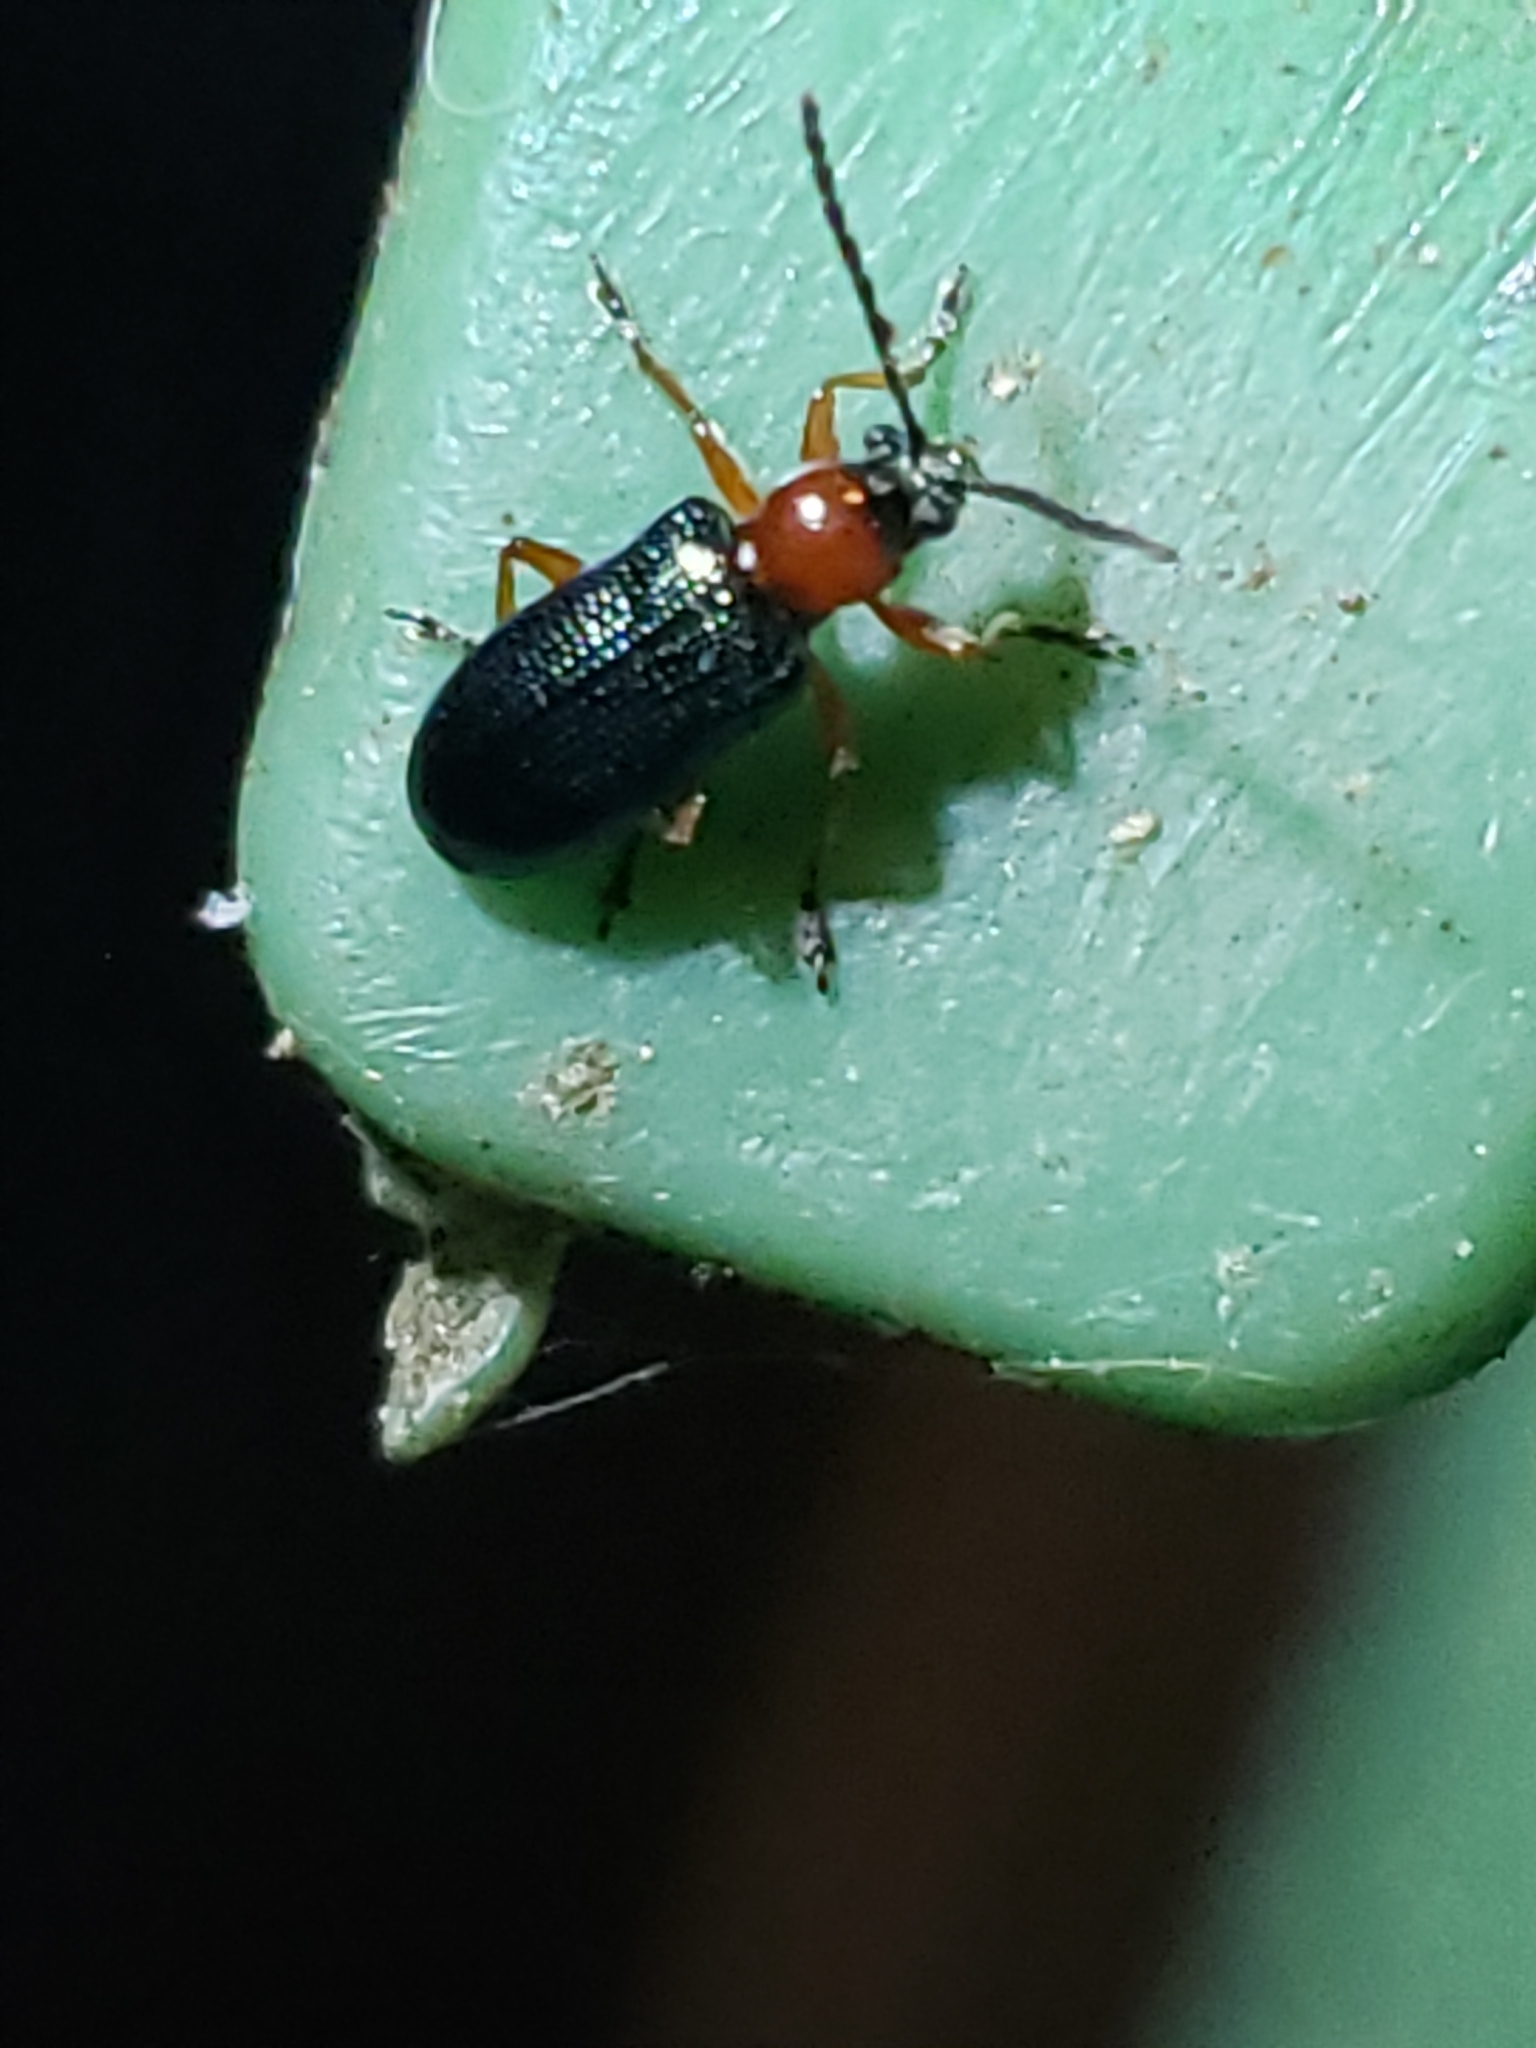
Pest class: cereal_leaf_beetle